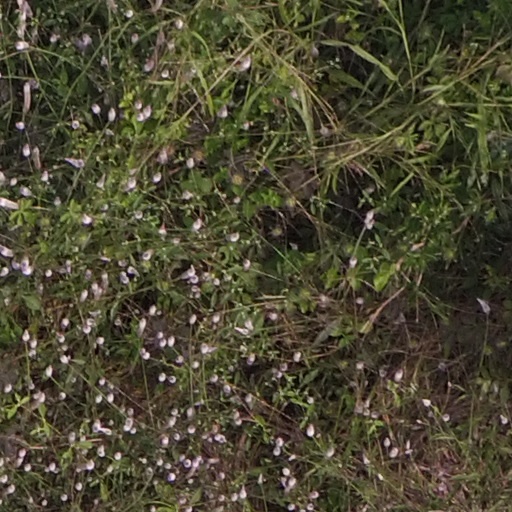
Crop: maize; corn